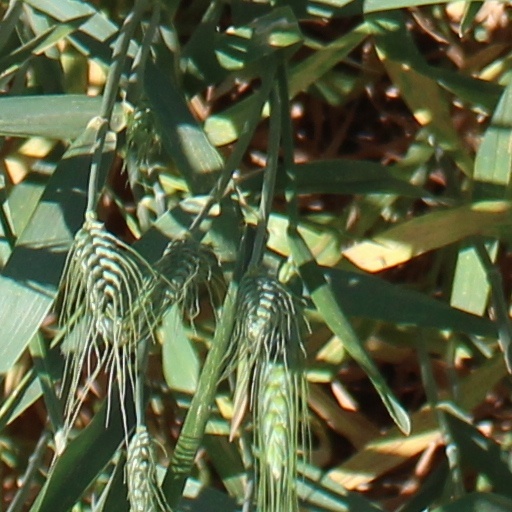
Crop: wheat